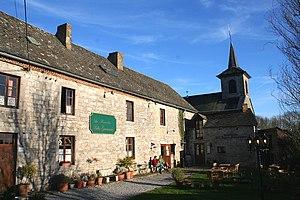
Furfooz (Belgique), ancienne ferme (XVIIIe siècle).
Furfooz [fyʀfo] est un petit village wallon d'environ 150 habitants près de Dinant en Belgique. Il se situe dans la région du Condroz.